Open-source video game

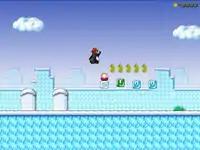
"SuperTux"

Individuals and teams have continued creating many popular free software games, starting really in the late 1990s to the present day. Many of these are clones such as "Pingus (Lemmings)", "Enigma" ("Oxyd"), "Beats of Rage" ("Streets of Rage"), "TetriNET" ("Tetris"), "Blobby Volley" ("Arcade Volleyball"), "Rocks'n'Diamonds" ("Boulder Dash"), "UltraStar" ("SingStar"), "OpenClonk" ("Clonk"), "Scorched 3D" ("Scorched Earth"), "Triplane Turmoil" ("Sopwith"), "Luanti" ("Minecraft"),"Zaz" ("Zuma"), "Pioneer" and "Oolite" ("Elite"), "SuperTux", "Secret Maryo Chronicles" and "Mari0" ("Super Mario Bros."), "Frets on Fire" ("Guitar Hero"), and "StepMania" ("Dance Dance Revolution").